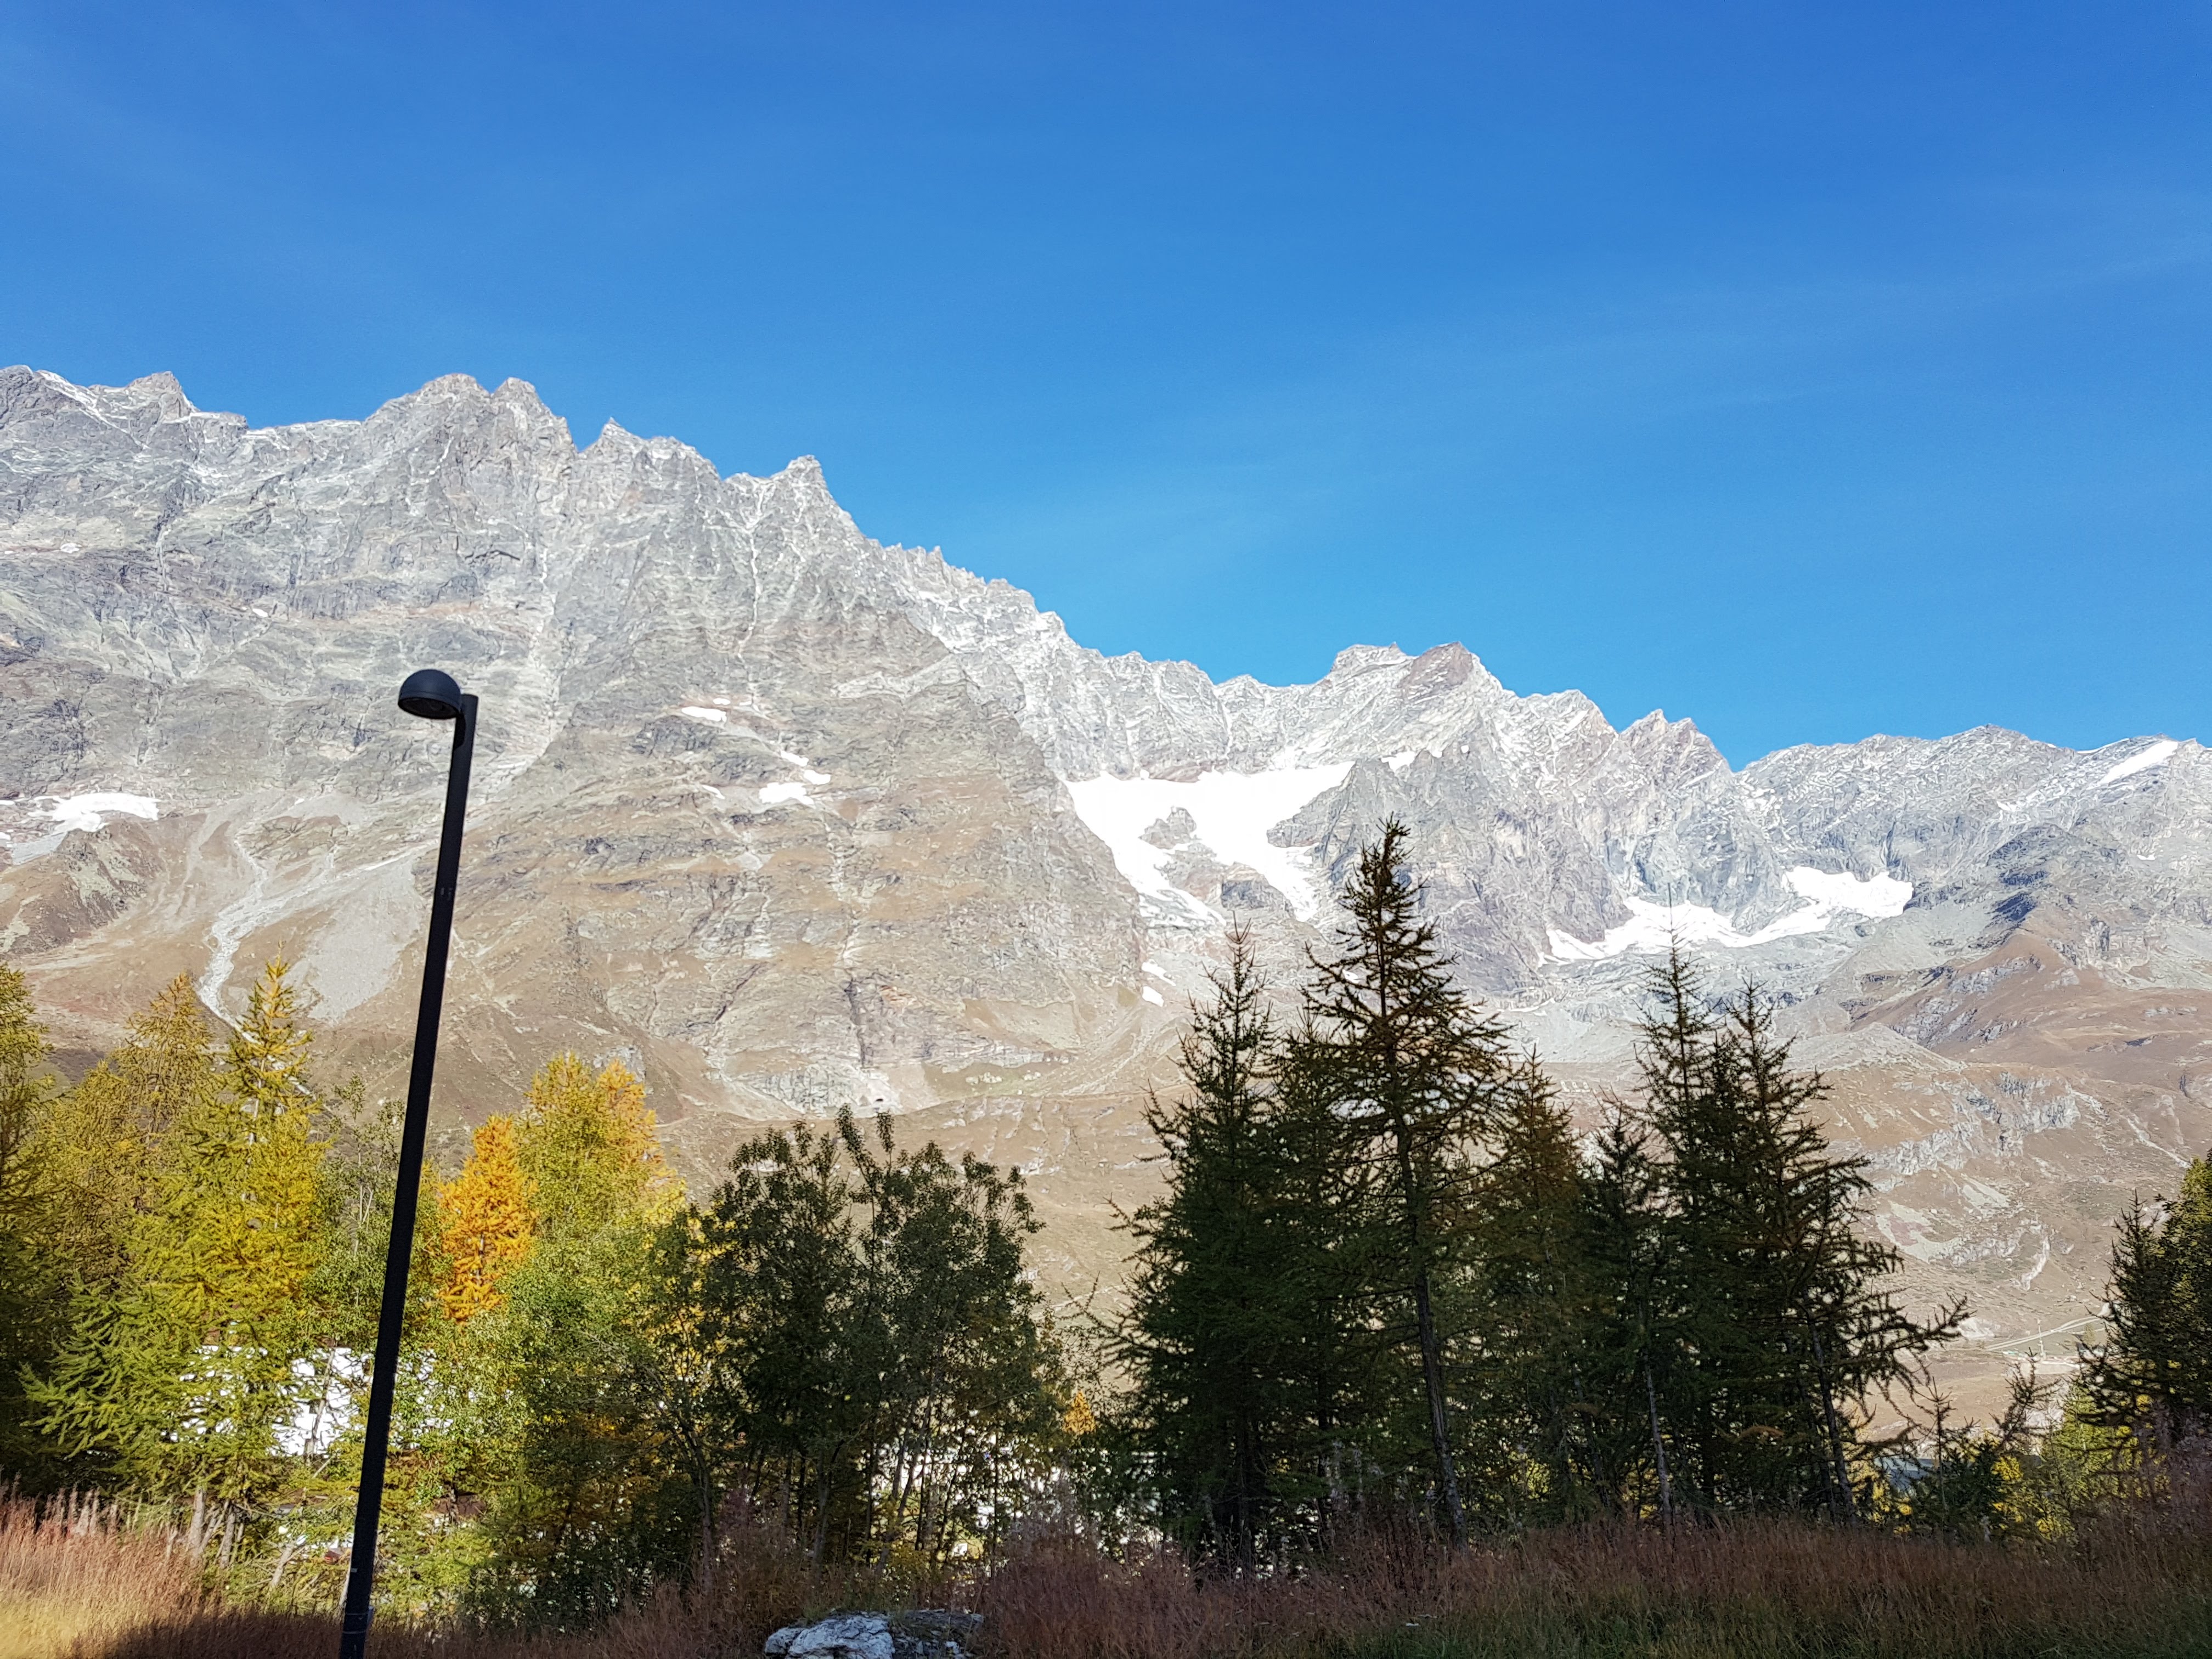
natural, mountainous landforms, mountain, mountain range, sky, nature, wilderness, alps, tree, natural landscape, ridge, highland, massif, cloud, hill, hill station, leaf, valley, road, national park, landscape, fell, snow, geology, mountain pass, plant, summit, terrain, mount scenery, pine family, winter, tourism